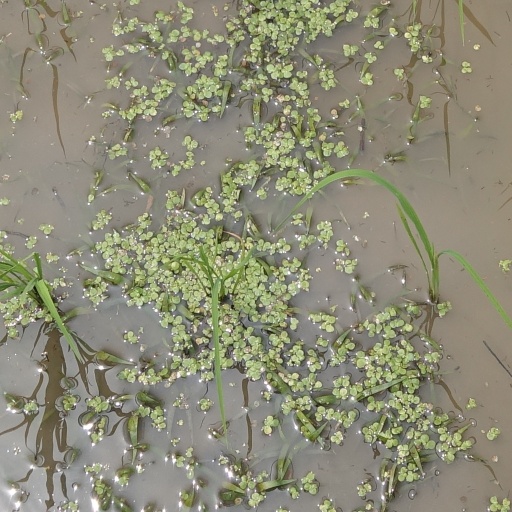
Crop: rice